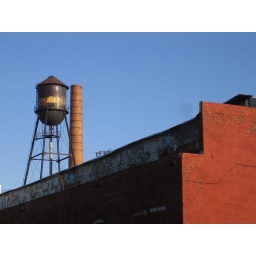
a water tower in Williamsburg with a stark brick wall